Hyperspace (book)

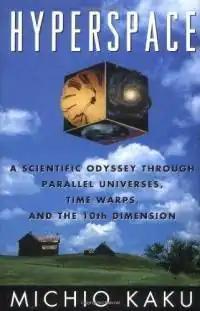
Cover depicting the artist's 2D conception of a 3D face of a 4D Hypercube house upon a 3D landscape.

Hyperspace: A Scientific Odyssey Through Parallel Universes, Time Warps, and the 10th Dimension (1994) is a book by Michio Kaku, a theoretical physicist from the City College of New York. It focuses on Kaku's studies of higher dimensions referred to as hyperspace. The recurring theme of the book is that all four forces of the universe (the strong force, the weak force, electromagnetism, and gravity) become more coherent and their description simpler in higher dimensions.